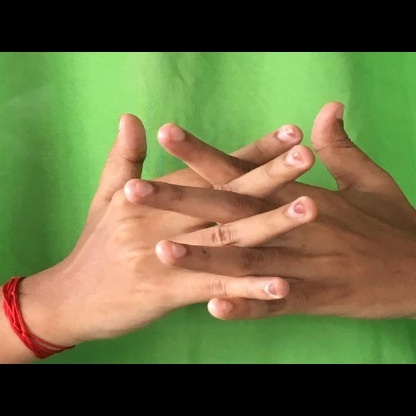
Mudra: Karkatta